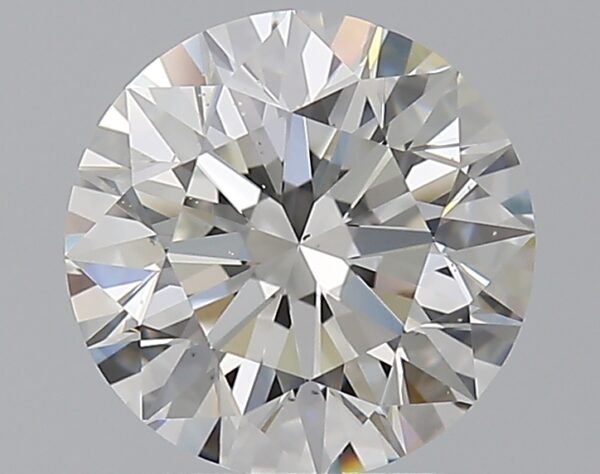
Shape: round
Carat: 2.5
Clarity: VS2
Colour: H
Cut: EX
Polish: EX
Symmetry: EX
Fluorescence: N
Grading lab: GIA
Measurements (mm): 8.55 x 8.61 x 5.44